KLM protocol

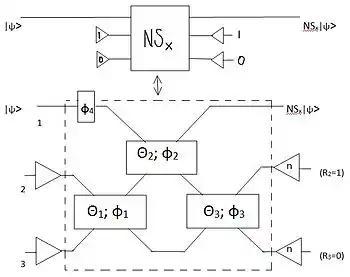
Linear optics implementation of NS-gate. The elements framed in the box with dashed border is the linear optics implementation with three beam splitters and one phase shifter (see text for parameters). Modes 2 and 3 are ancilla modes.

In the picture on the right, the labels on the left of the bottom box indicate the modes. The output is accepted only if there is one photon in mode 2 and zero photons in mode 3 detected, where the ancilla modes 2 and 3 are prepared as the formula_37 state. The subscript formula_21 is the phase shift of the output, and is determined by the parameters of inner optical elements chosen. For formula_39 case, the following parameters are used: formula_40, formula_41, formula_42, formula_43, formula_44, formula_45, and formula_46. For the formula_47 case, the parameters can be chosen as formula_48, formula_49, formula_50, formula_51, formula_52, formula_53, and formula_54. Similarly, by changing the parameters of beam splitters and phase shifters, or by combining multiple NS gates, one can create various quantum gates. By sharing two ancilla modes, Knill invented the following controlled-Z gate (see the figure on the right) with success rate of 2/27.